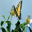
Label: butterfly